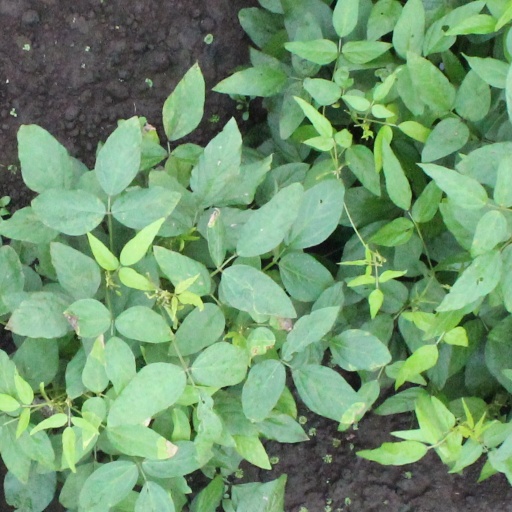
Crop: soybean